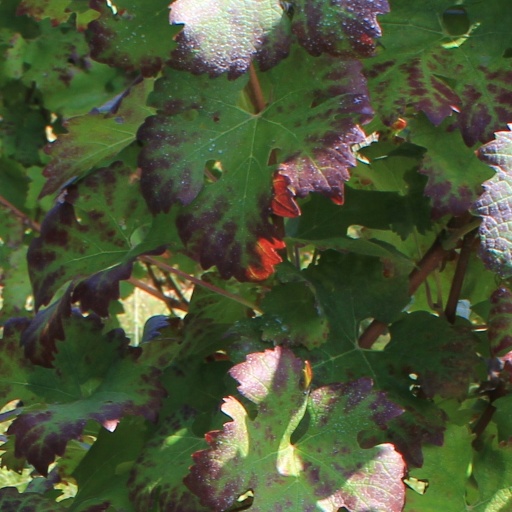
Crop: grape